Nana Asakawa

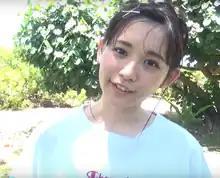
Asakawa in 2019

is a Japanese actress and former singer. She is a former member of Super Girls. Asakawa is represented by Avex Vanguard.